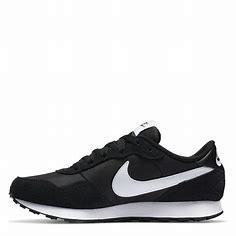
Brand: Nike
Model: MD Valiant